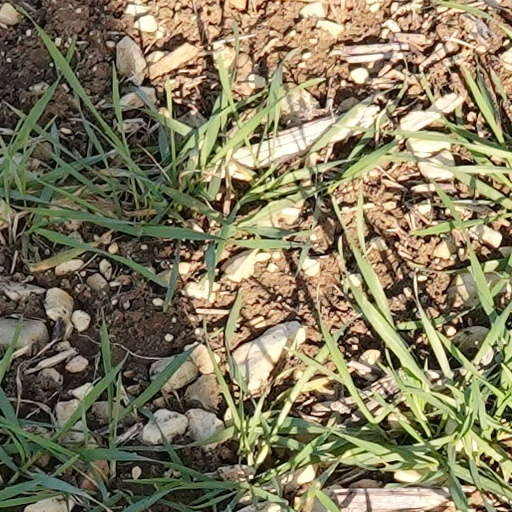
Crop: wheat